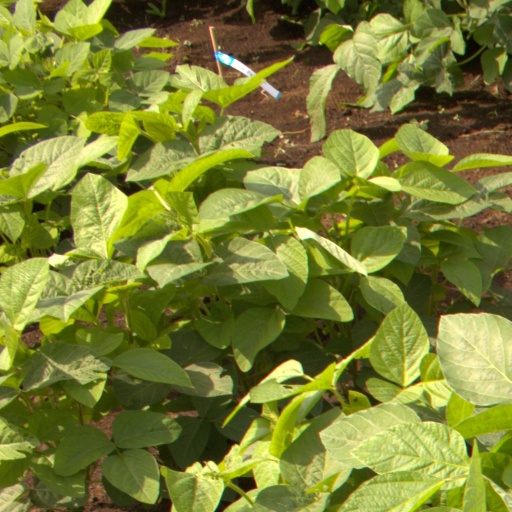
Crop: soybean